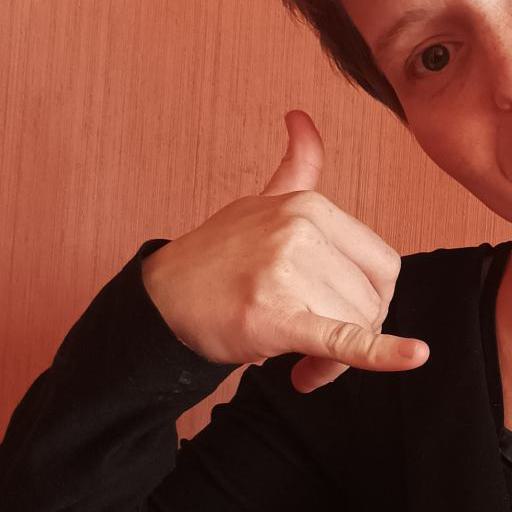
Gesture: call